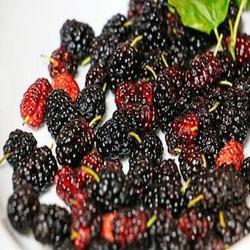
Label: Blackberry